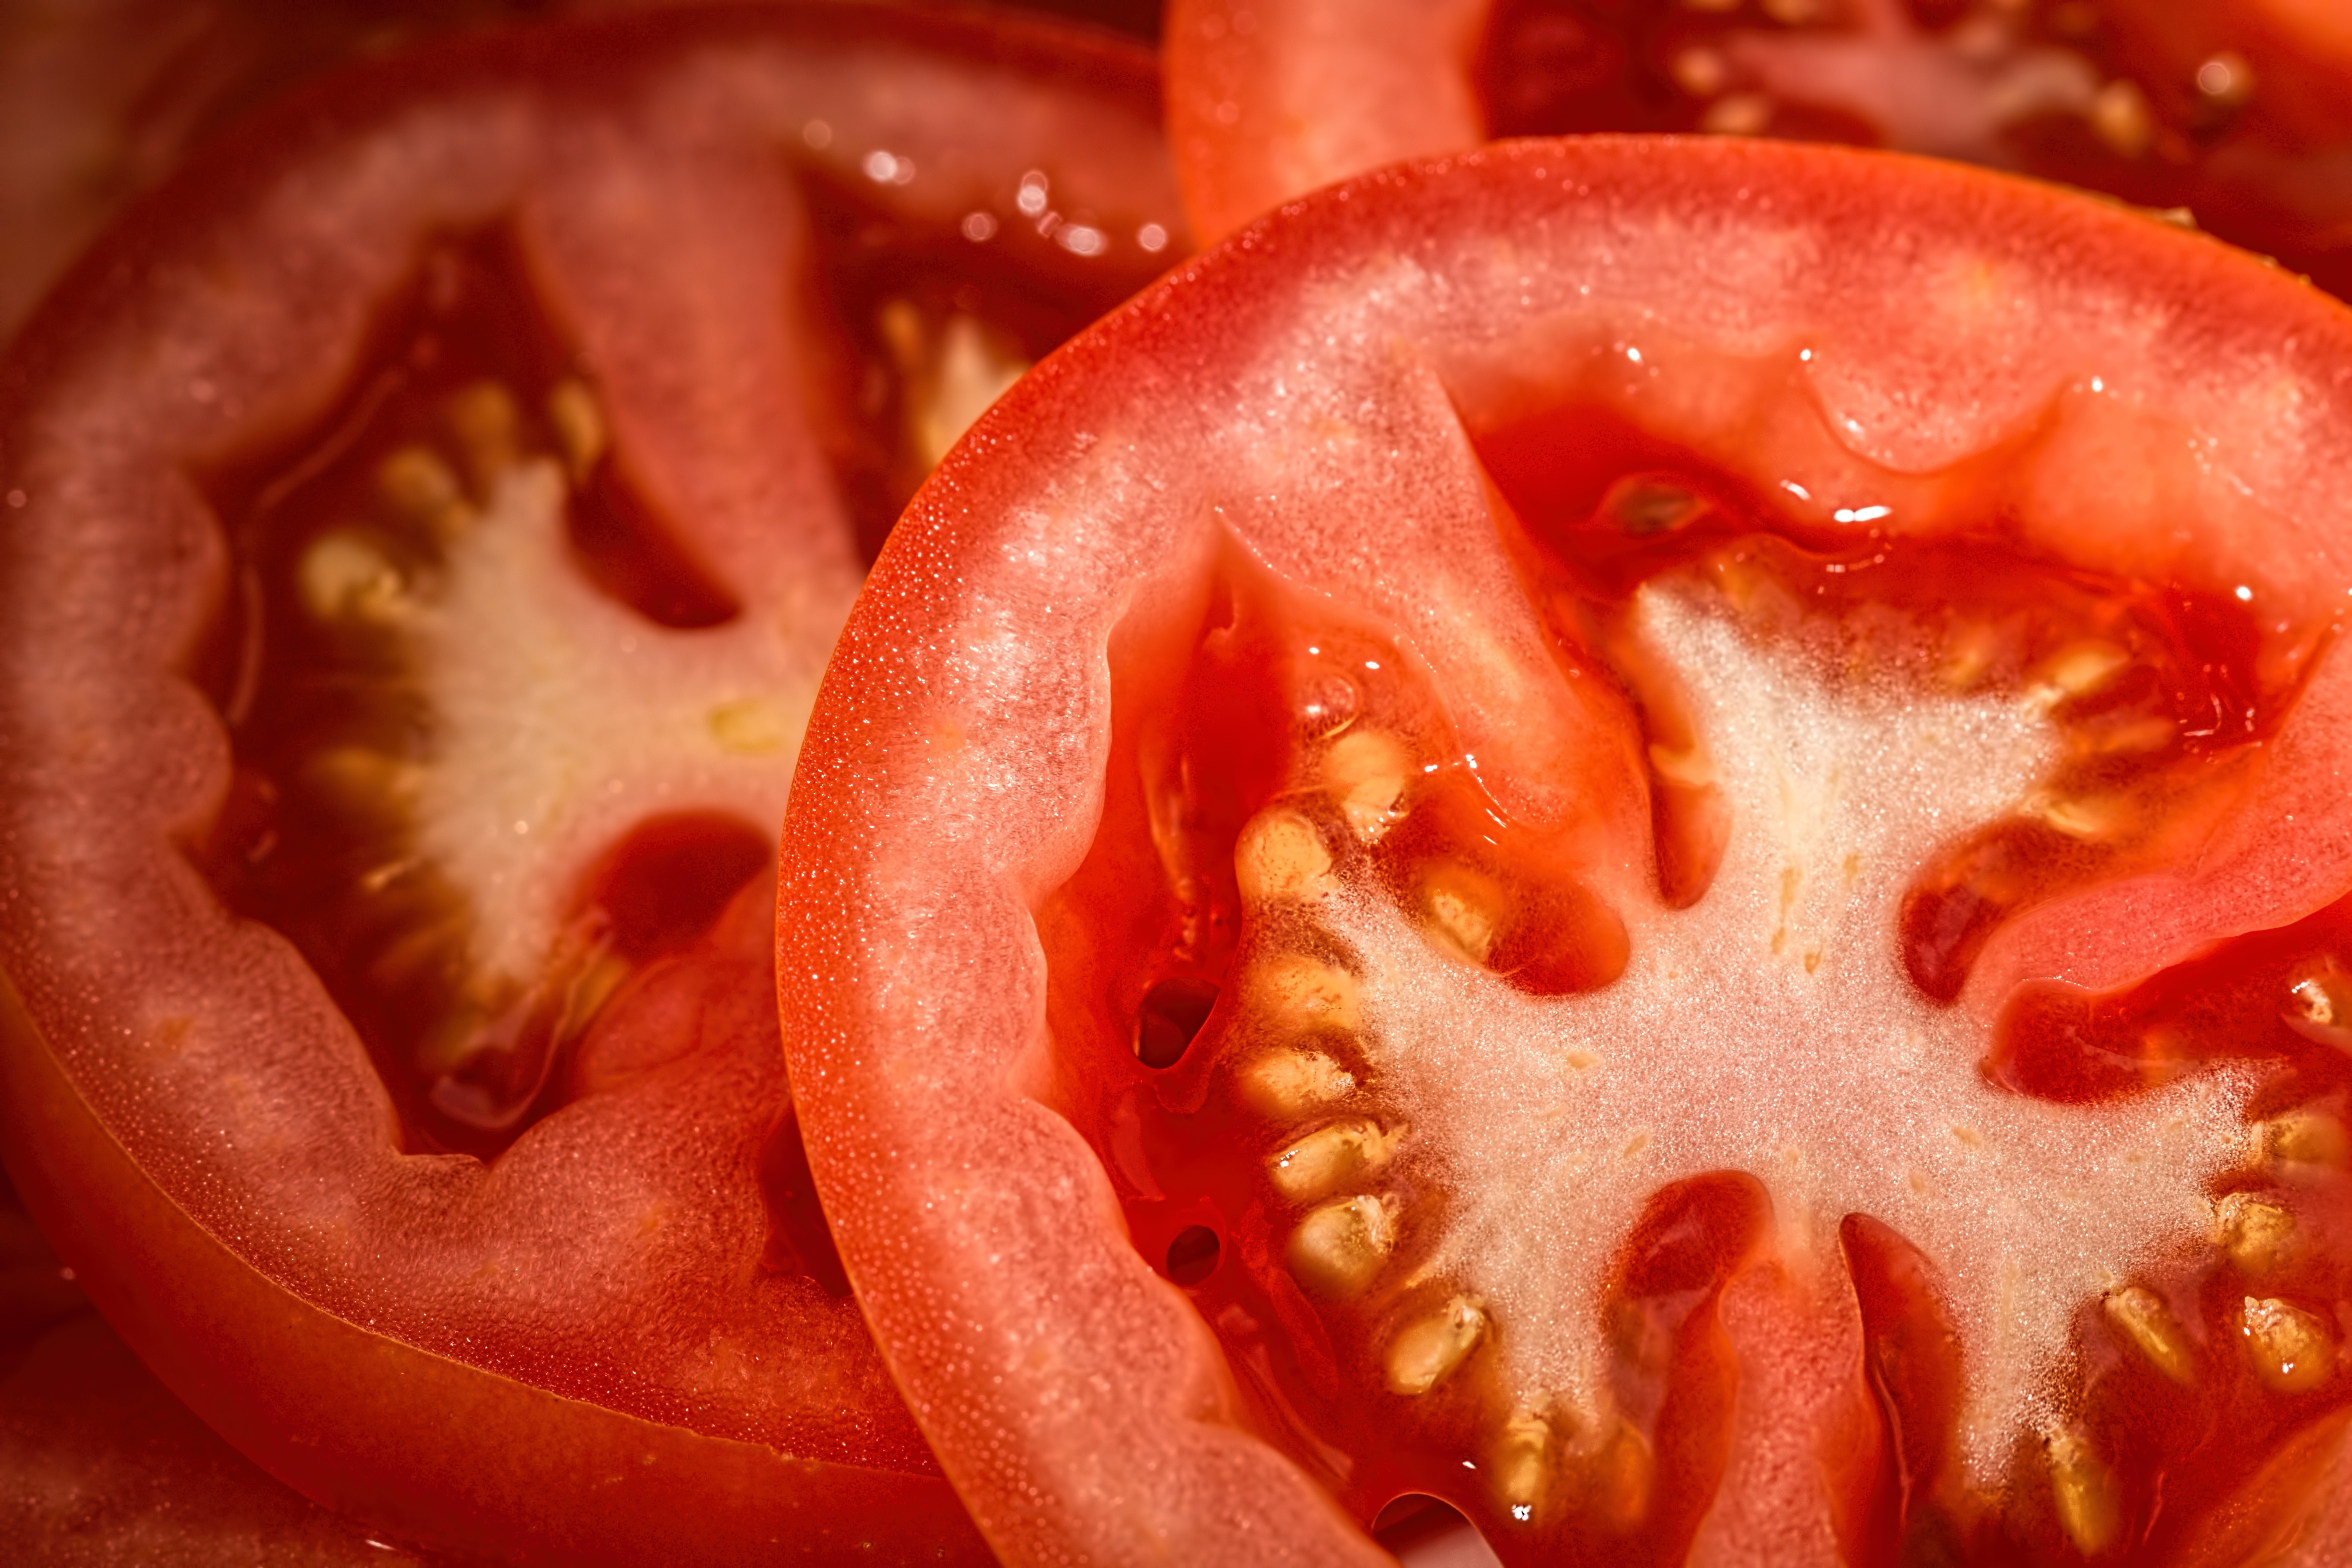
plant, fruit, flower, ripe, food, salad, red, produce, vegetable, fresh, healthy, tomato, close up, nutrition, antioxidant, raw, vitamins, edible, macro photography, flowering plant, land plant, potato and tomato genus